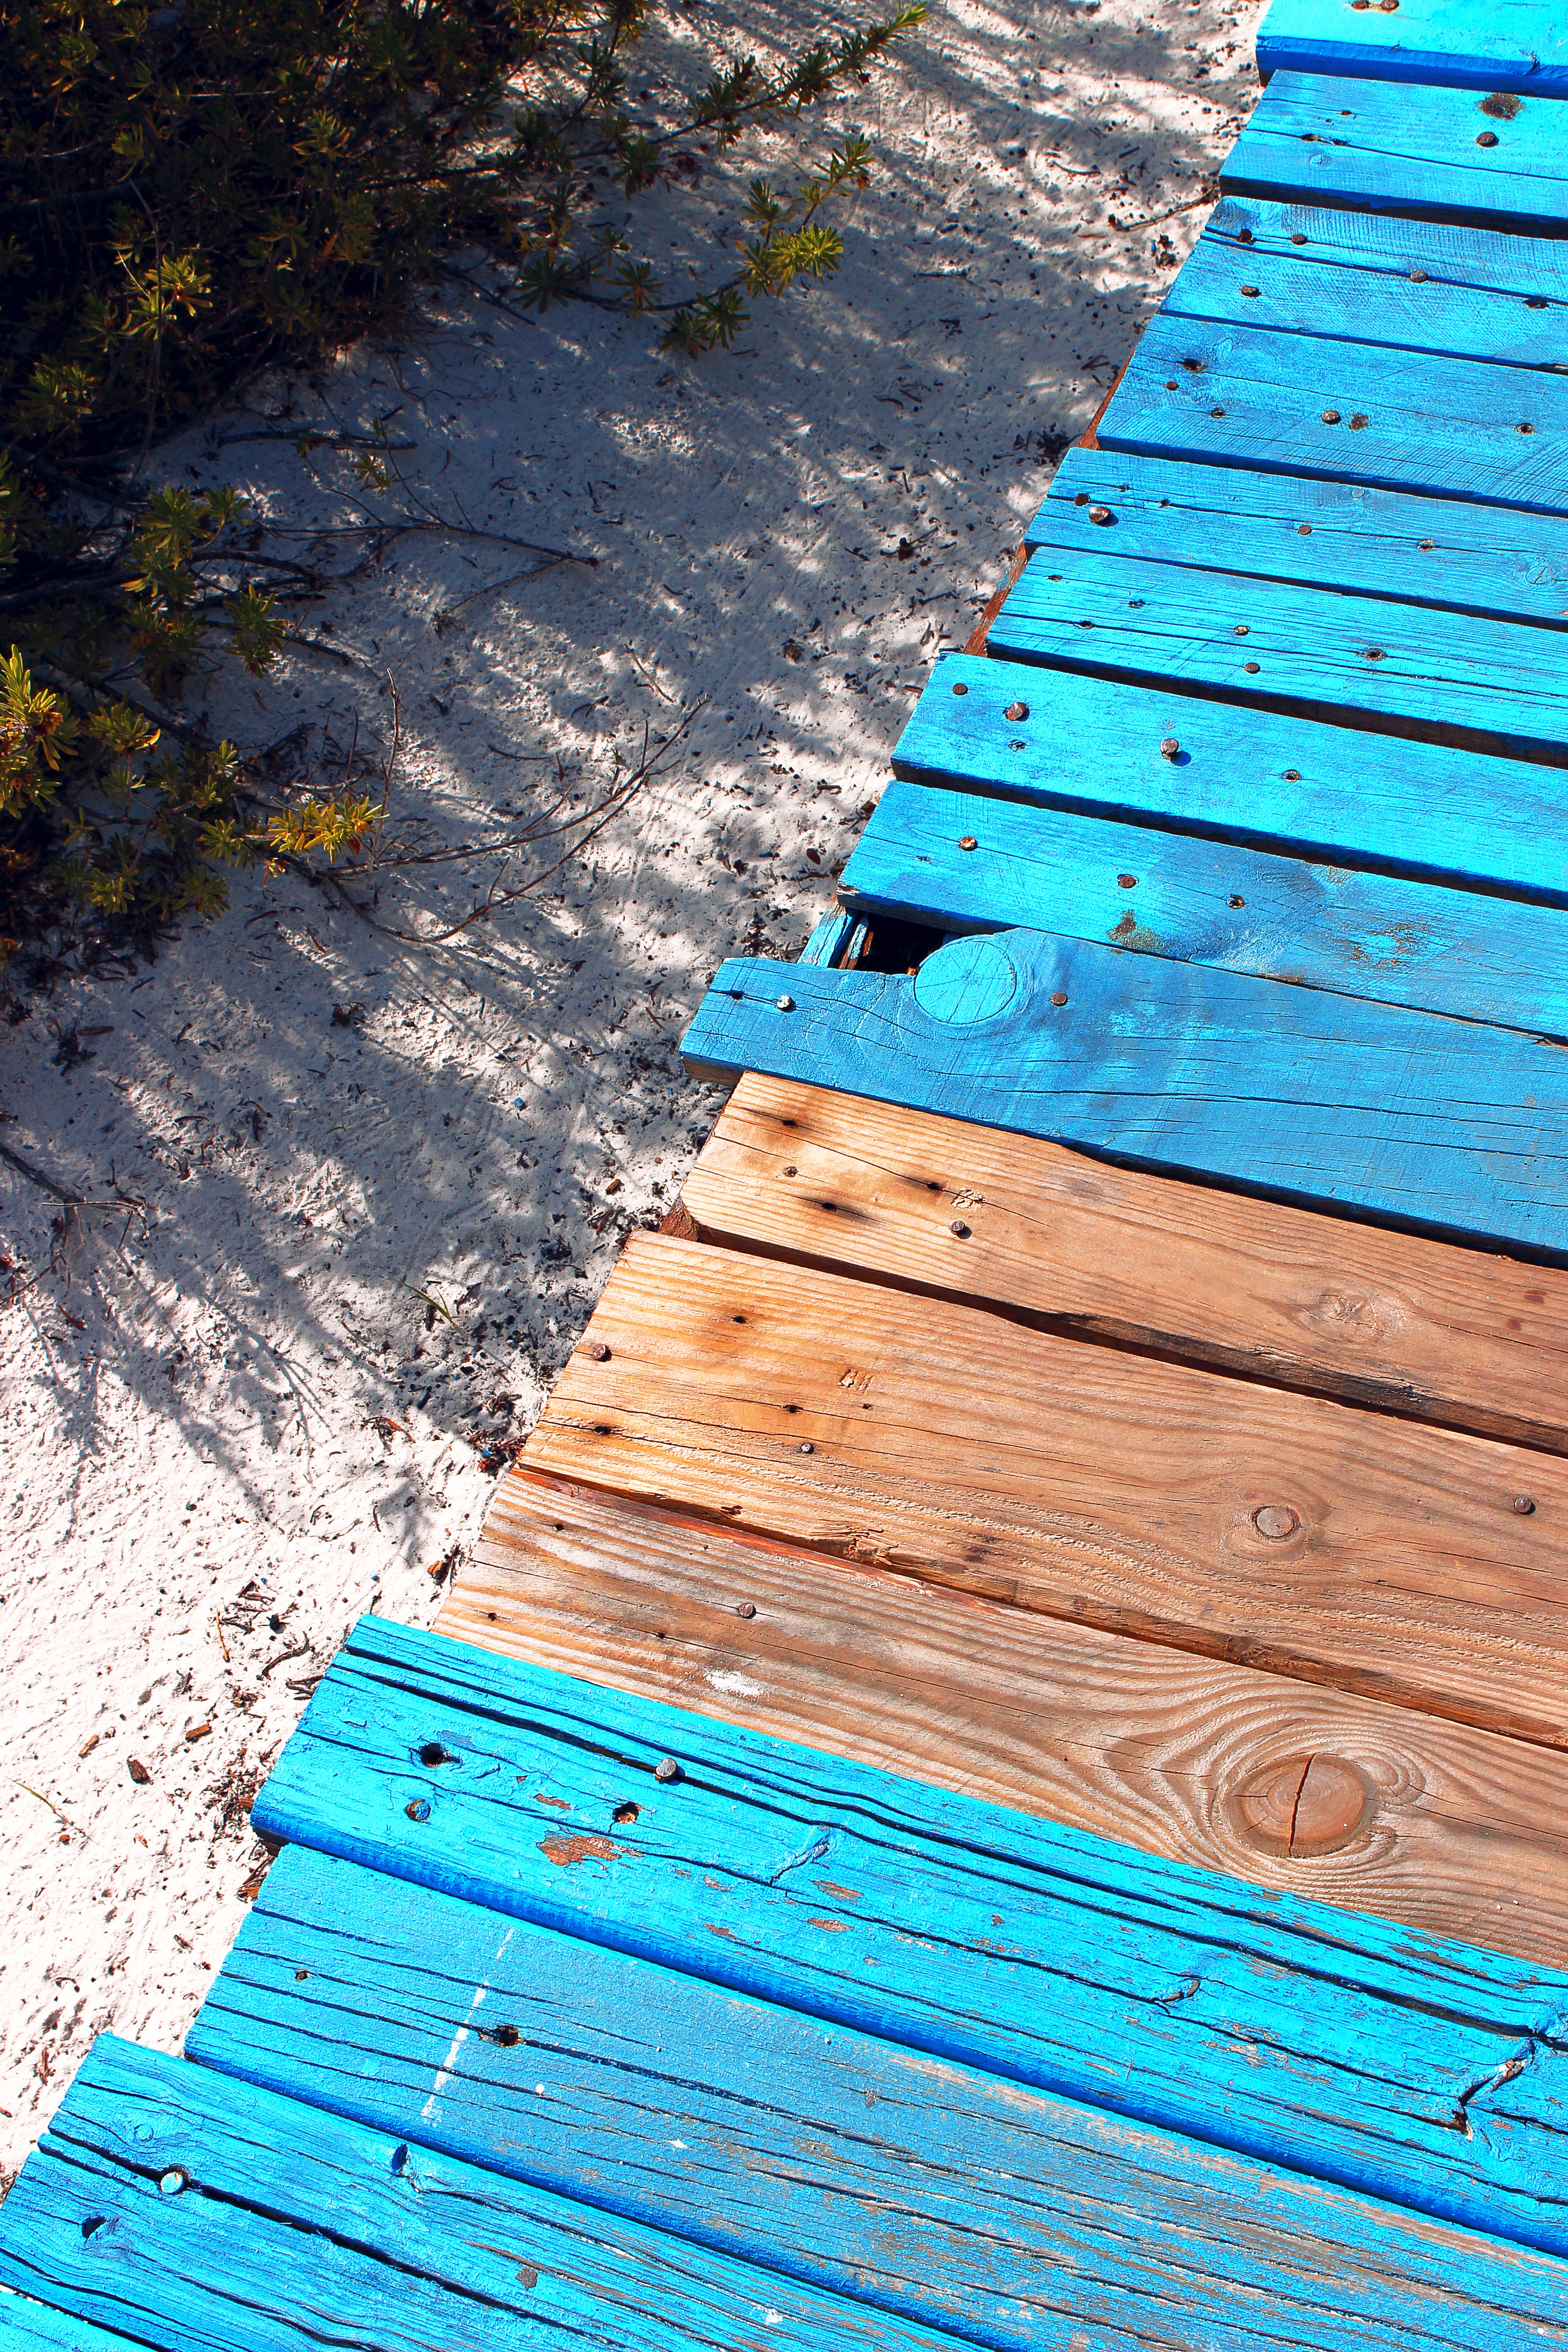
beach, sea, coast, water, nature, sand, ocean, wood, sunlight, walkway, summer, vacation, green, swimming pool, tropical, color, natural, island, blue, day, beach sand